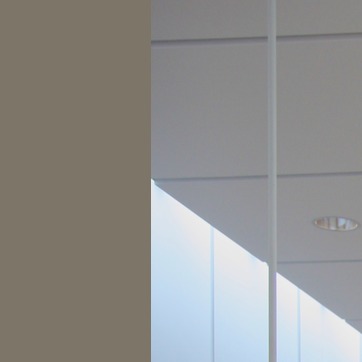
Material: glass